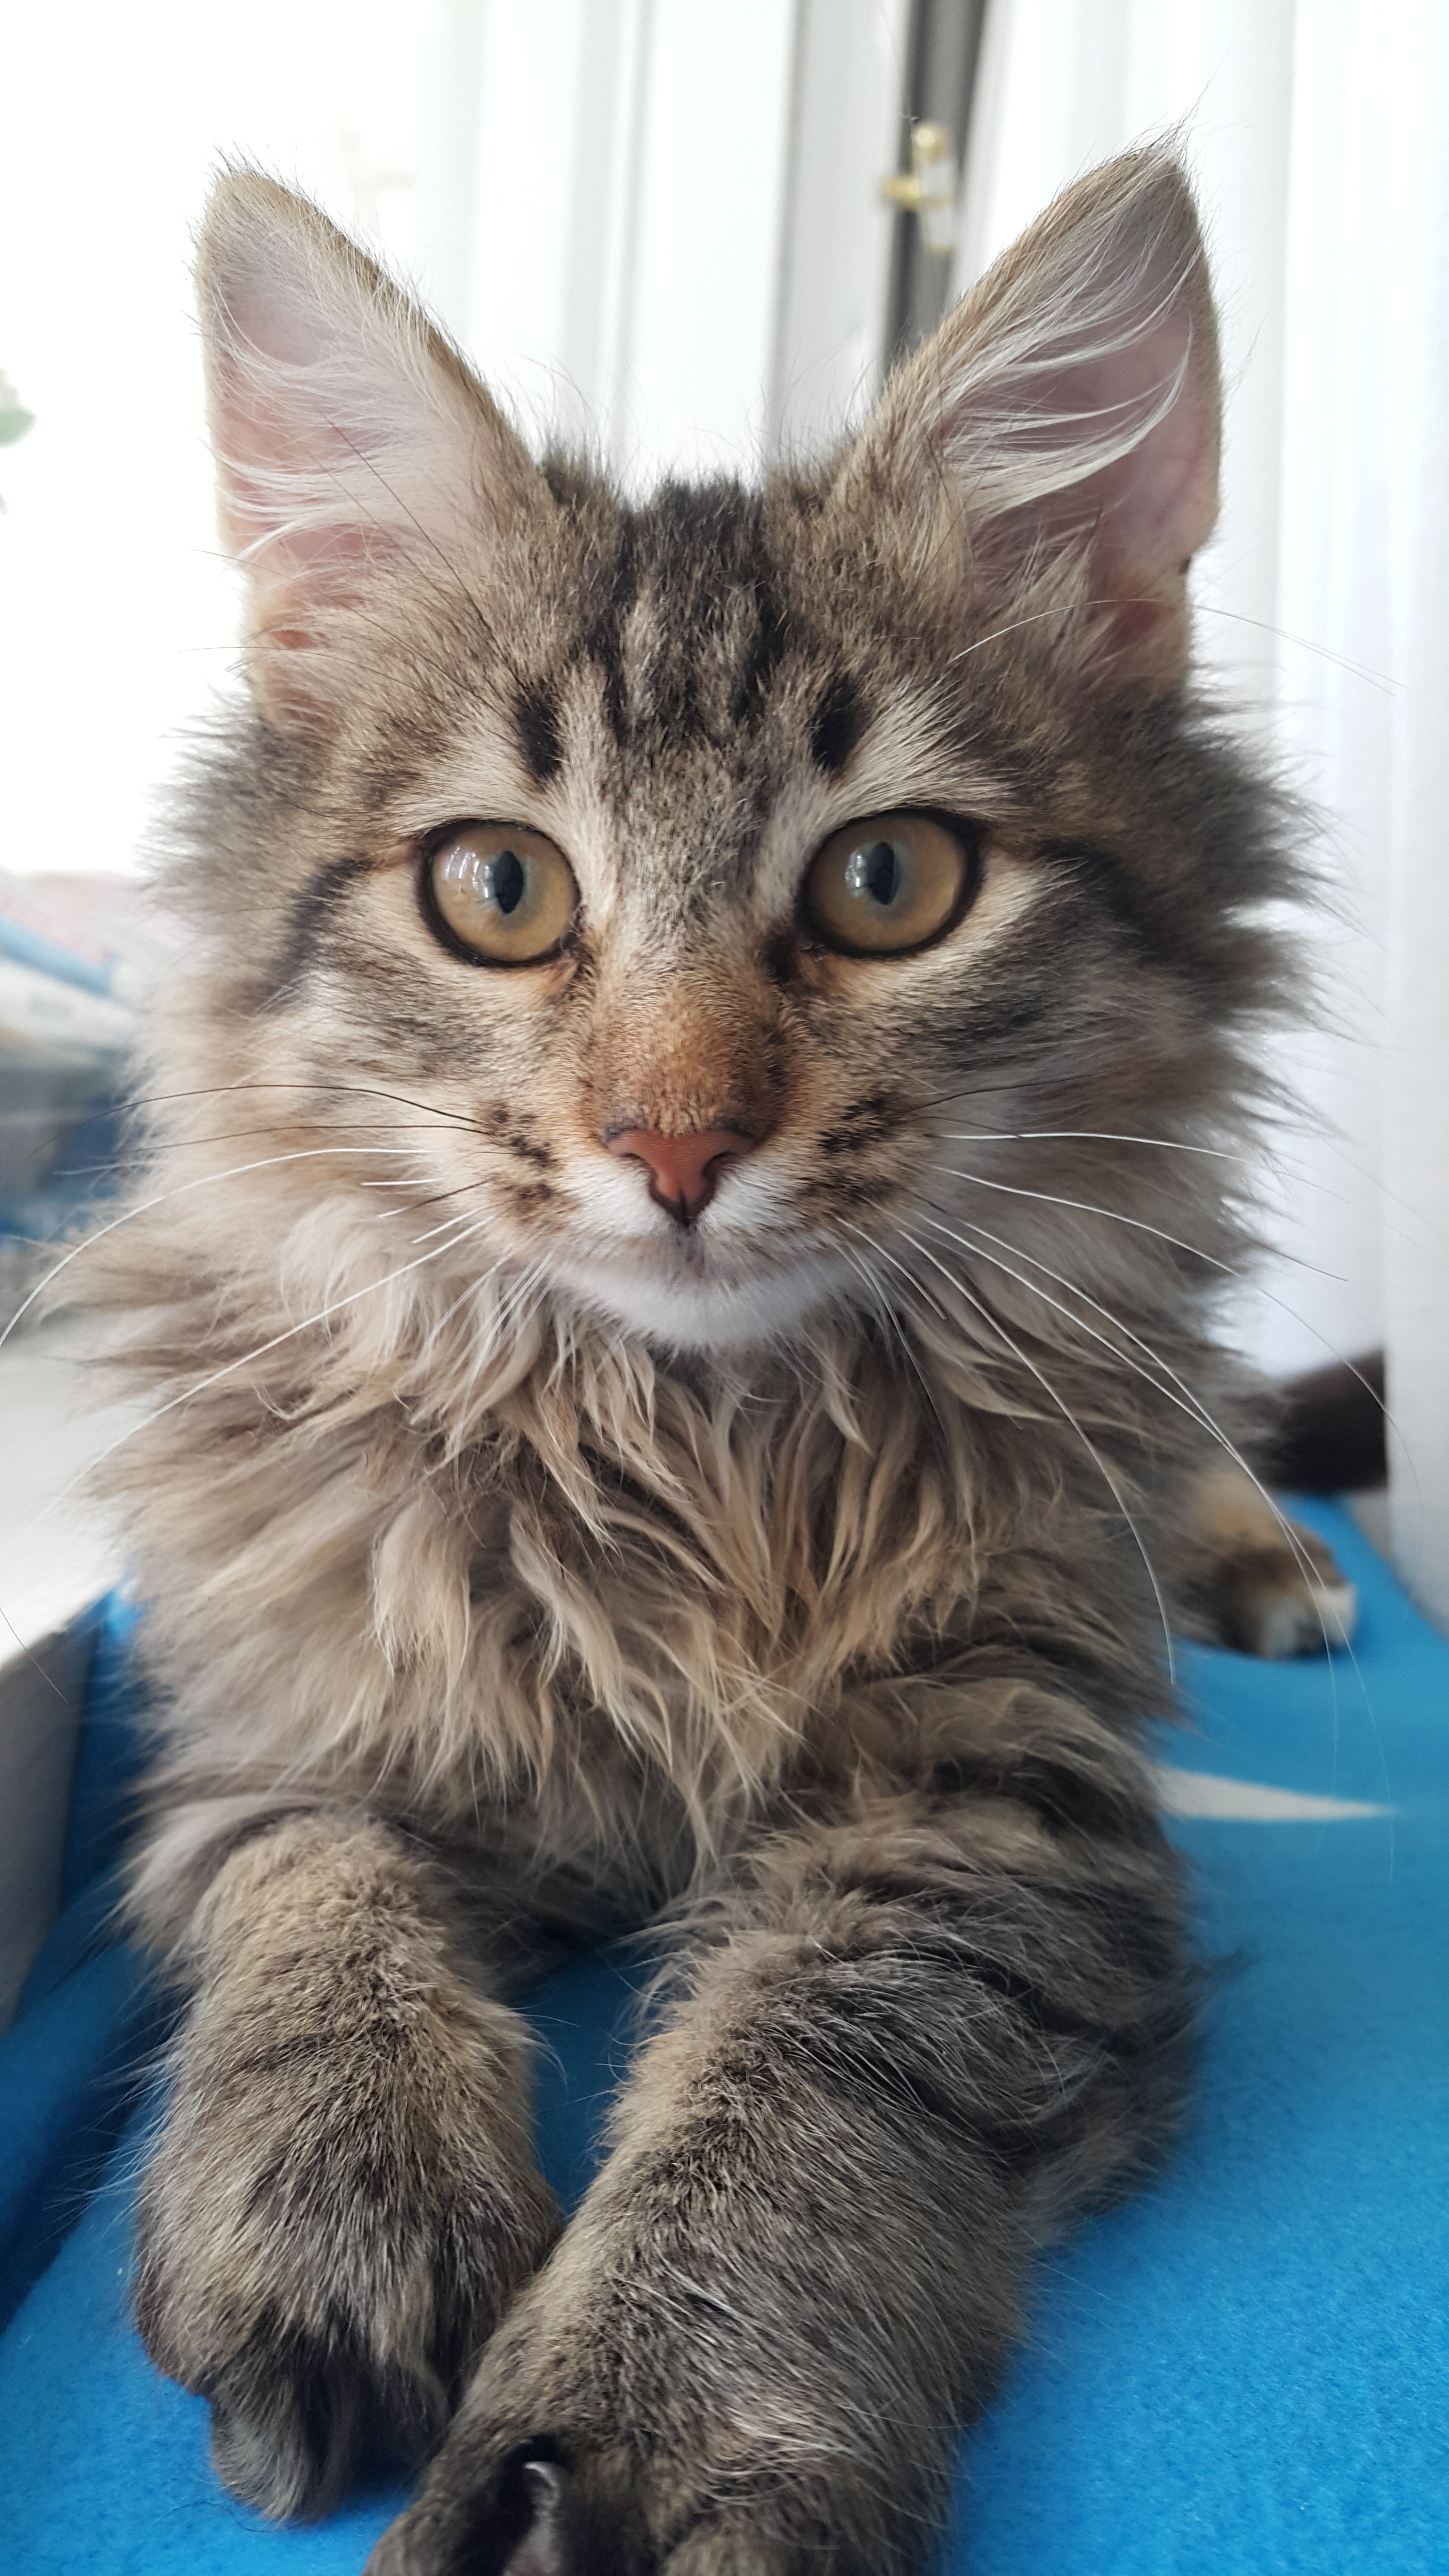
animal, looking, pet, young, kitten, cat, mammal, baby, whiskers, paw, vertebrate, adorable, siberian, cute cat, maine coon, lovable, norwegian forest cat, european shorthair, small to medium sized cats, cat like mammal, carnivoran, domestic short haired cat, pixie bob, domestic long haired cat